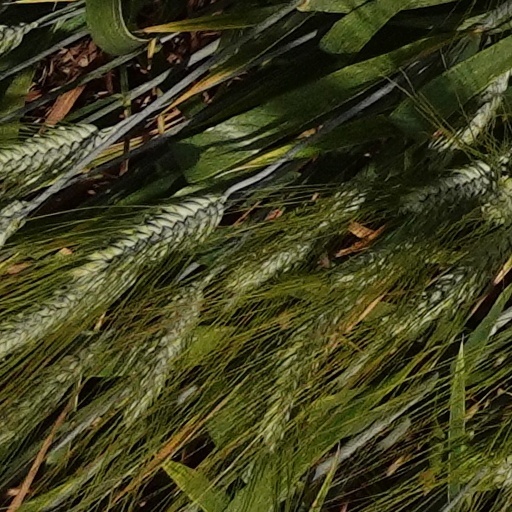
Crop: wheat